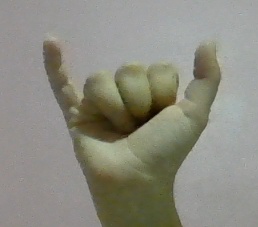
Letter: ya